John Ellis (Liberal politician)

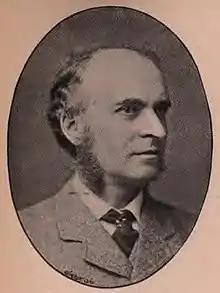
Ellis in 1895.

John Edward Ellis (15 October 1841 – 5 December 1910), was a British colliery owner and Liberal politician.